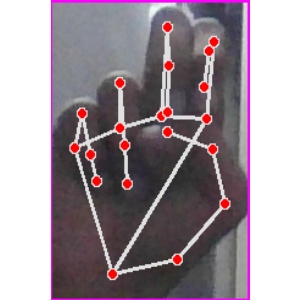
अक्षर: ह